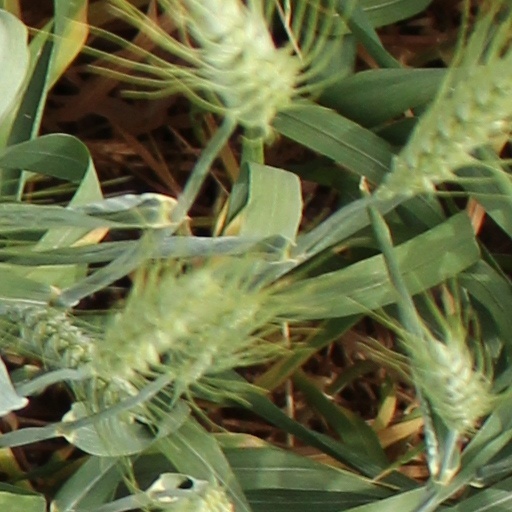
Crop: wheat